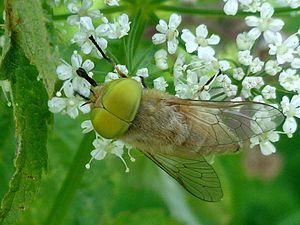
Atylotus est un genre d'insectes diptères de la famille des Tabanidae.